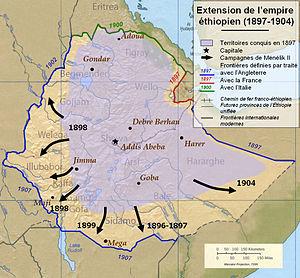
Extension de l'empire éthiopien sous Menelik II (1879-1889)
La province de Hararghe a été une des provinces de l'Éthiopie jusqu'en 1995. Sa capitale était Harar. Depuis 1995, la province est divisée principalement entre la région Oromia et la région Somali.
Menelik II, né sous le nom de Sahle Maryam, est prince, negus du Choa, puis empereur d'Éthiopie. Il est également connu sous son nom de cavalier Abba Dagnew.